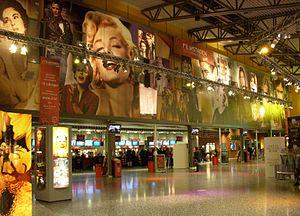
Le Filmstaden Heron City est un cinéma multiplexe situé dans le centre commercial Heron City, dans la zone d'activité commerciale Kungens Kurva, au sud-ouest de Stockholm, en Suède. Avec 18 salles et 4 166 sièges, dont deux salles d'une capacité de 500 spectateurs, il est la plus grande salle de cinéma de Suède.